Butterfly valve

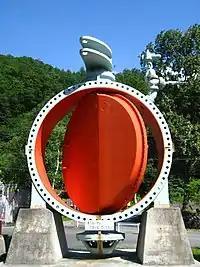
Large butterfly valve used on a hydroelectric power station water inlet pipe in Japan.

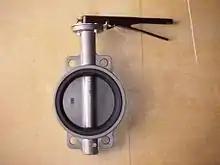
"Duplex valve" in wafer butterfly configuration.

A butterfly valve is a valve that isolates or regulates the flow of a fluid. The closing mechanism is a disk that rotates.